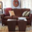
Label: couch